Lenart Oblak

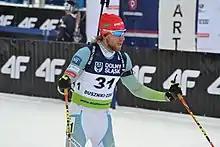
Lenart Oblak in 2017

Lenart Oblak (born 27 June 1991) is a Slovenian biathlete. He competed in the 2018 Winter Olympics.